Sky position (RA, Dec in degrees): 153.591, 5.069
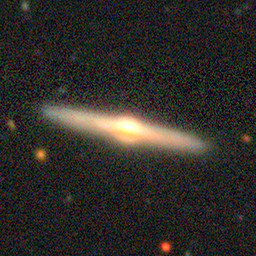
Galaxy morphology: Edge-on Galaxies with Bulge